List of Grammy Award ceremony locations

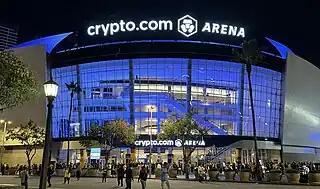
The Crypto.com Arena in Los Angeles is the current home of the Grammy Awards and has hosted twenty-two times.

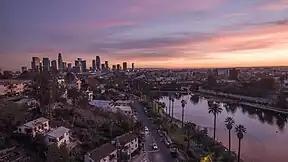
The Grammy Awards have historically been held in Los Angeles

The Grammy Awards have been held at multiple locations throughout the years. In 1971 the Grammy Awards had its first live telecast and therefore had its own sole venue each year for the telecast. From 1963 to 1970 the Academy aired a TV special annually called "The Best On Record" which highlighted the awards dinners. Since 2000, the Grammy Awards have been held most years at Crypto.com Arena located in Downtown Los Angeles.